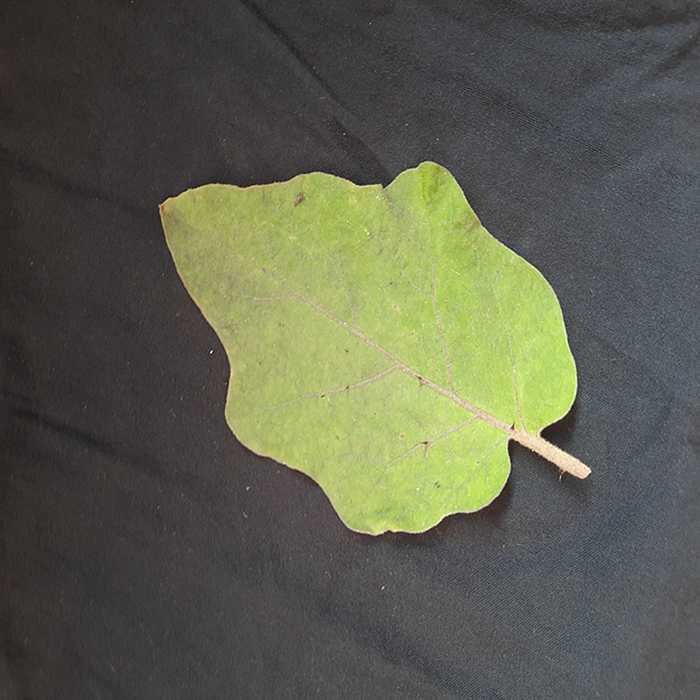
Plant: Eggplant
Label: Eggplant fresh leaf